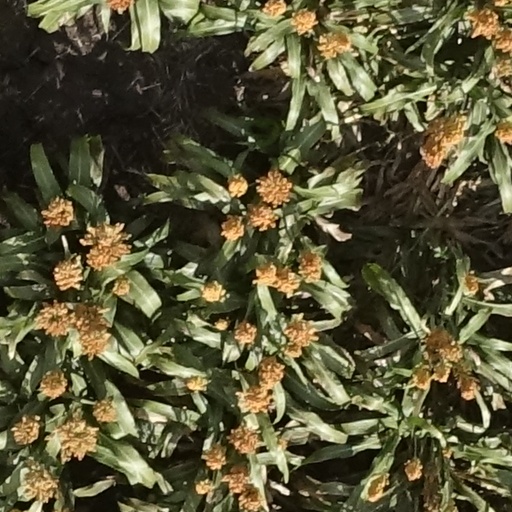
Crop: sorghum